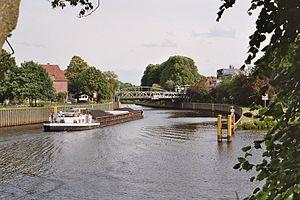
La rivière Hase est un cours d'eau du nord-ouest de l'Allemagne qui prend sa source dans la forêt de Teutberg et se jette dans la rivière Ems. La rivière Hase alimente le bassin fluvial de la rivière Weser.